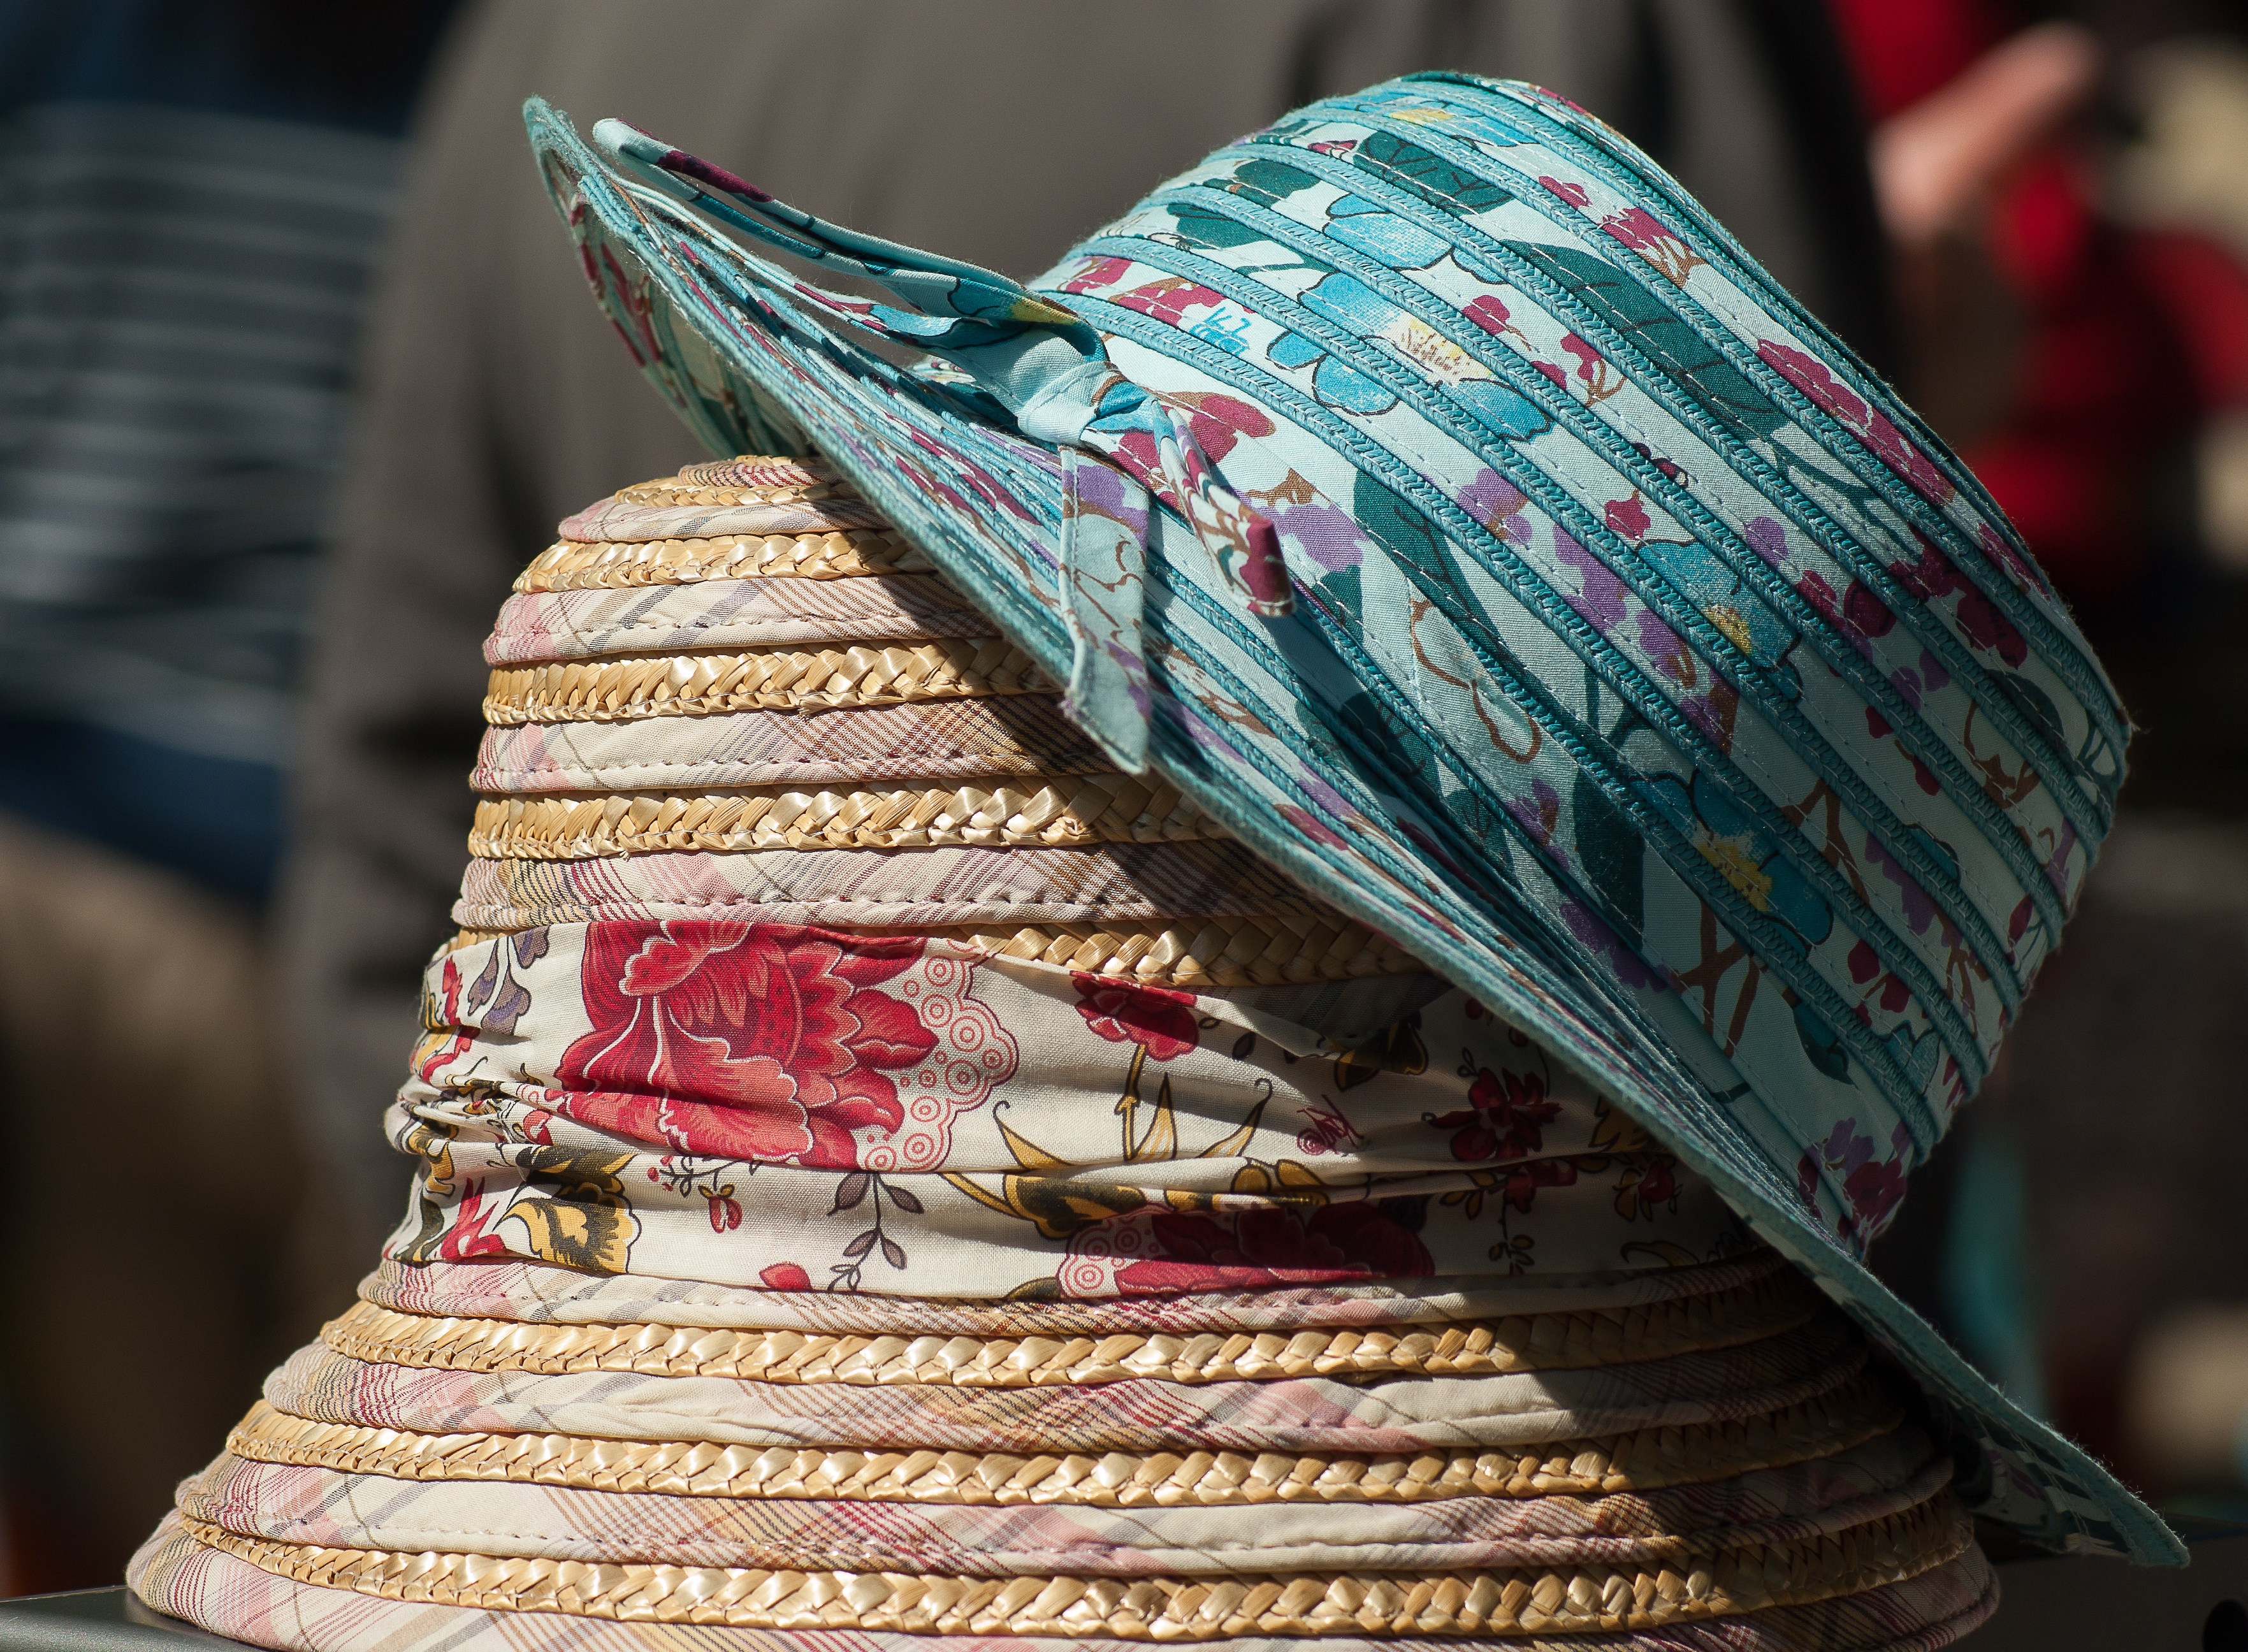
pattern, color, clothing, material, textile, art, design, straw, hats, straw hats, fashion accessory